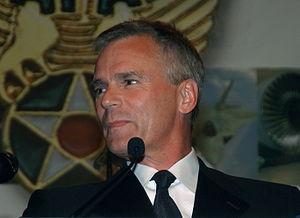
Stargate ou La Porte des étoiles est un univers de science-fiction fondé sur des voyages entre des planètes situées dans différentes galaxies et reliées entre elles par un réseau de Portes des étoiles.
Le lieutenant-général Jonathan « Jack » O'Neill est un personnage principal de l'univers de fiction Stargate, interprété en 1994 par Kurt Russell dans le film Stargate, la porte des étoiles et depuis 1997 par l'acteur Richard Dean Anderson dans la série télévisée Stargate SG-1 ainsi que lors d'apparitions dans Stargate Atlantis et Stargate Universe. Il apparaît également dans le film Stargate : Continuum. Le film Stargate: Revolution devait être centré sur ce personnage.